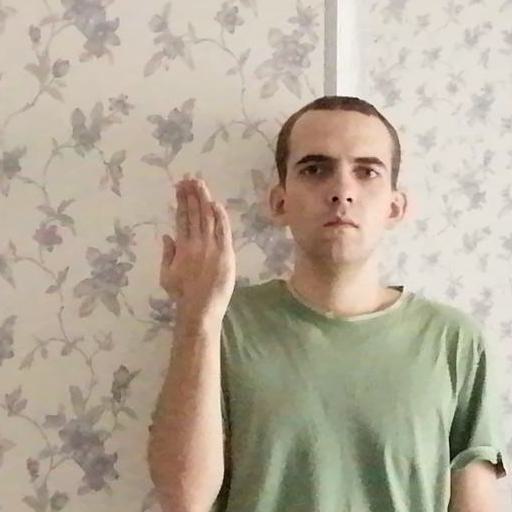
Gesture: stop_inverted